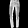
Label: Trouser